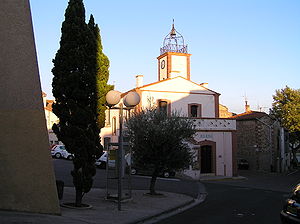
Canohès
Borgmesterkontoret i Canohès
Borgmesterkontoret i Canohès
Canohès er en by og kommune i departementet Pyrénées-Orientales i Sydfrankrig.